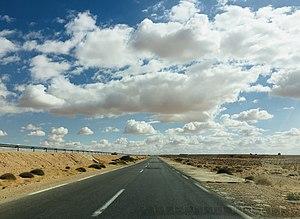
La Route transsaharienne, ou en abrégé la Transsaharienne, est une route qui relie Alger à Lagos. Longue d'environ 4 800 km, elle s'inscrit dans le projet de réseau plus ou moins bien défini de grandes routes transafricaines reliant six pays, l'Algérie, la Tunisie, le Mali, le Niger, le Tchad et le Nigeria, lancé dans les années 1960.